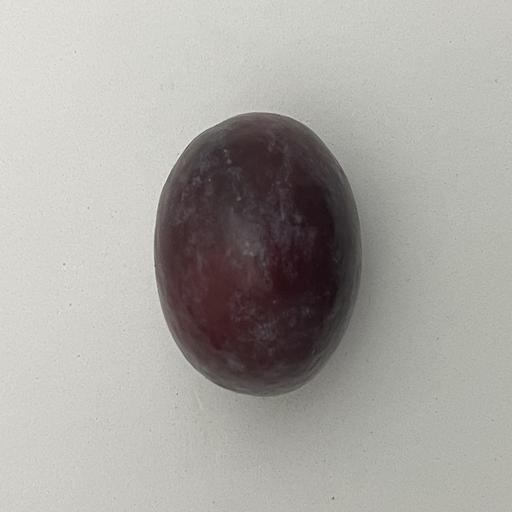
Crop type: Palm